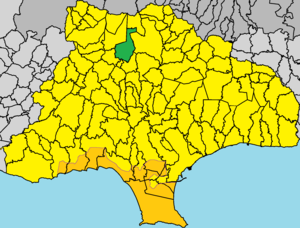
Moniátis est un village de Chypre situé dans le district de Limassol.